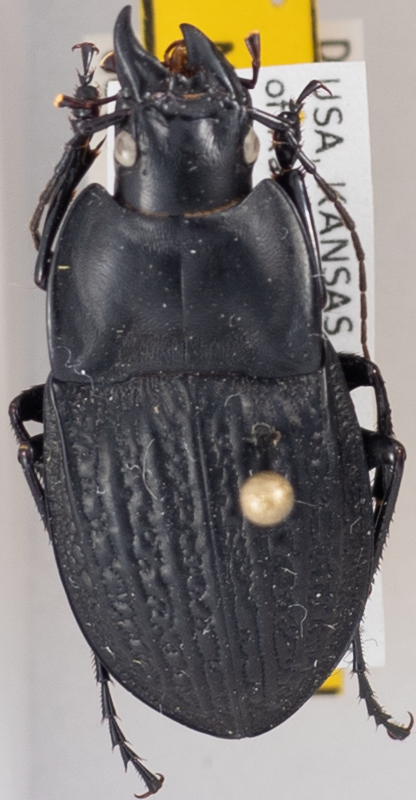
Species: Dicaelus sculptilis sculptilis
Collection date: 2022-07-13
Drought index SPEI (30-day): -1.13
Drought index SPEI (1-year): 0.376
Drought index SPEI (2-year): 0.226